UConn Huskies men's basketball

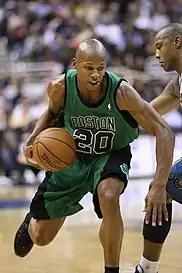
Ray Allen, 10-time NBA All-Star and Naismith Memorial Basketball Hall of Fame inductee

The 1990 "Dream Season" brought UConn basketball back to the national stage. Led by Chris Smith, Nadav Henefeld, Scott Burrell, Tate George, and Rod Sellers, UConn went from unranked in the preseason to winning the Big East regular season and tournament championships, both for the first time. January 1990 in particular marked several major milestones for the team. After an already historic 13–3 start to the season, the Huskies were able to defeat No. 5 Syracuse and No. 2 Georgetown in back-to-back games played at the Hartford Civic Center. After their 70–65 victory over the Hoyas on January 20th, the Huskies entered the AP ranking for the first time ever at No. 20. 1990 also marked the opening of Gampel Pavilion, the program's new on-campus home, which opened on January 21st.